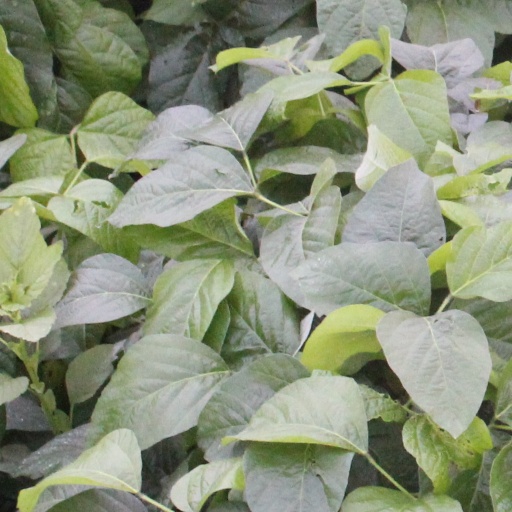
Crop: soybean